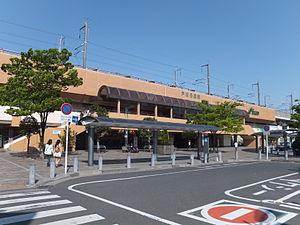
La gare de Toda-kōen est une gare ferroviaire de la ville de Toda, dans la préfecture de Saitama au Japon. La gare est gérée par la East Japan Railway Company.